Saarbrücken Hauptbahnhof

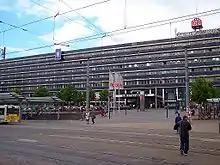
The station before modernisation

The Eurobahnhof (or Eurostation) is the name for the "Saarbrücken 21" project to modernise the station. The existing station and surrounding land was rebuilt. In June 2007 an important milestone during the work was passed with the opening of the Paris-Eastern France-Southern Germany (POS) high-speed route, with its branches to Stuttgart and Frankfurt, the latter from Saarbrücken.